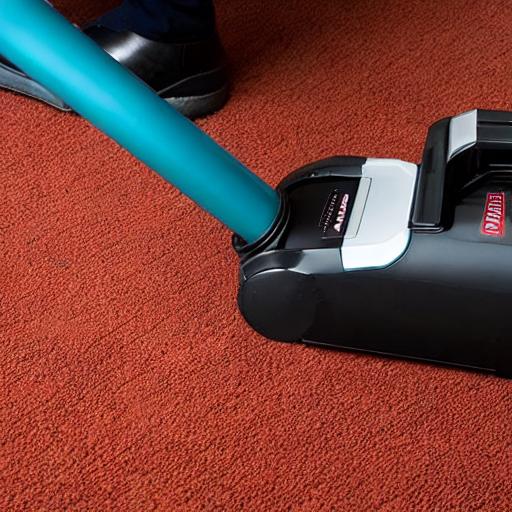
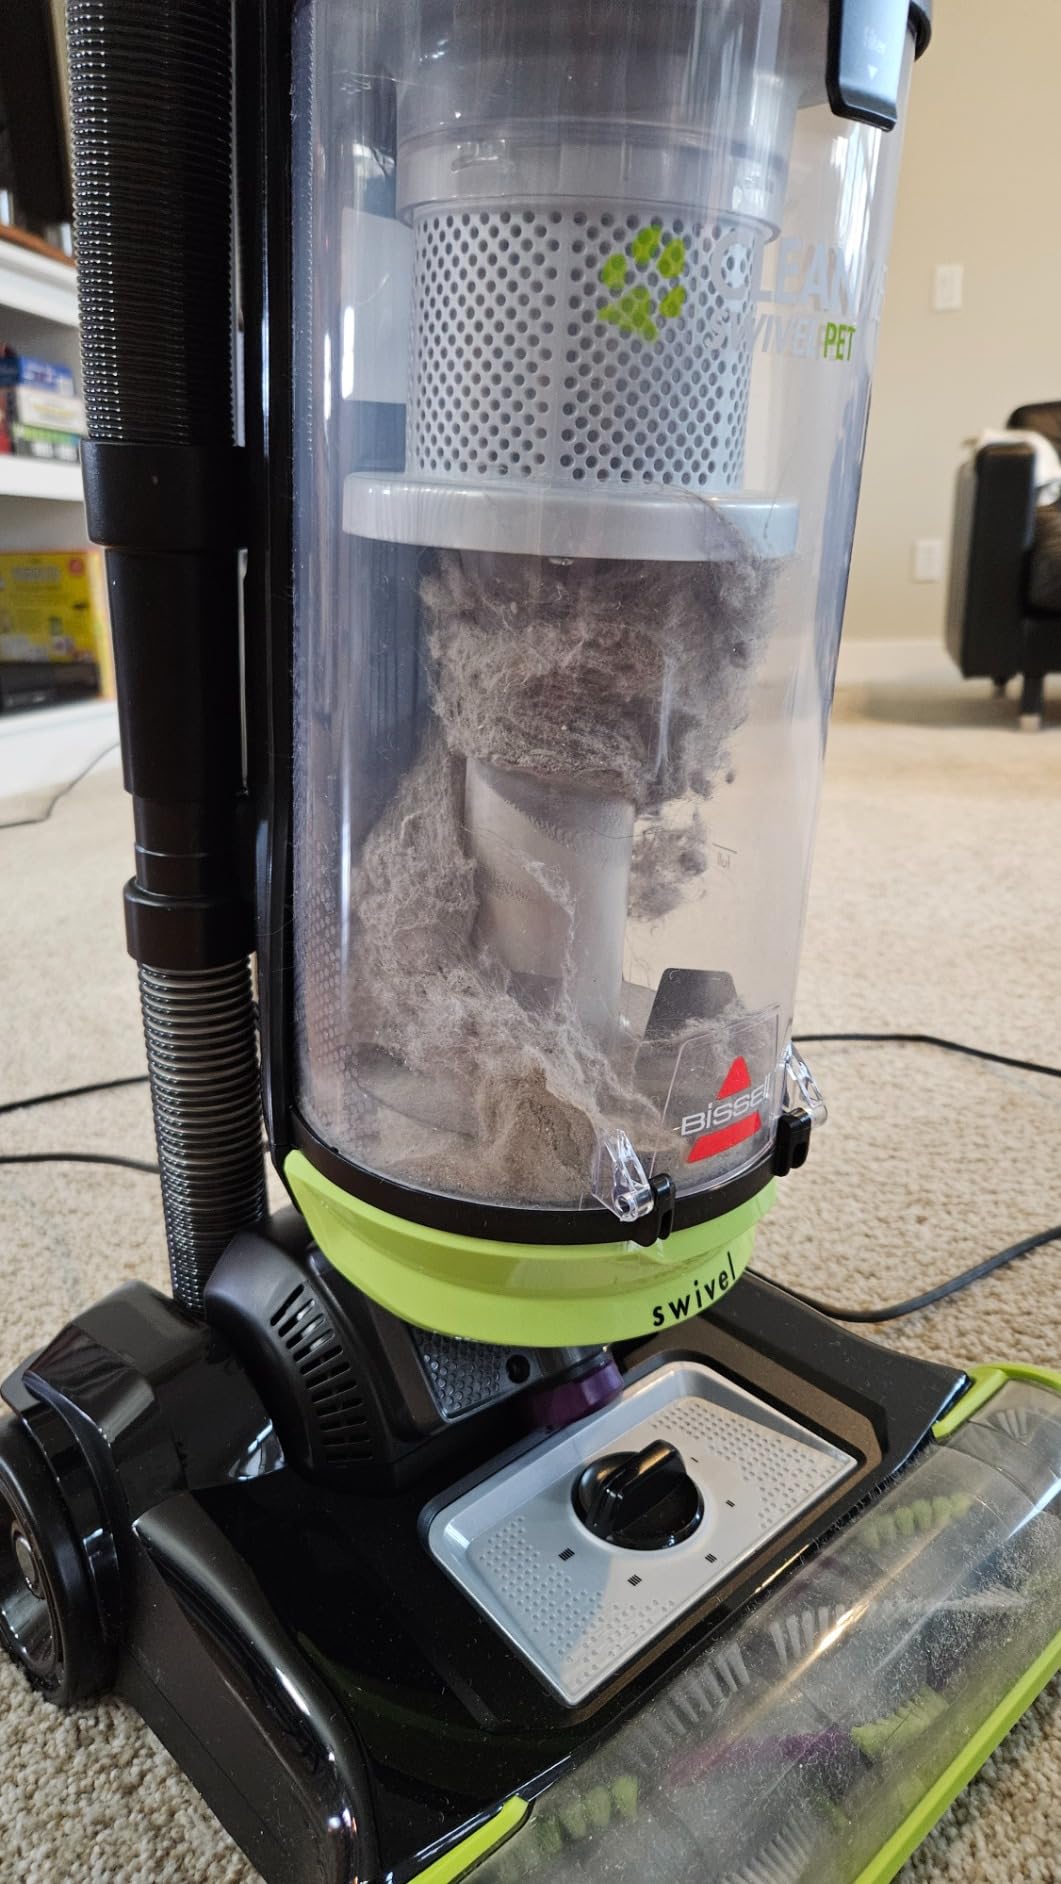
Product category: items_vacuum
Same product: no